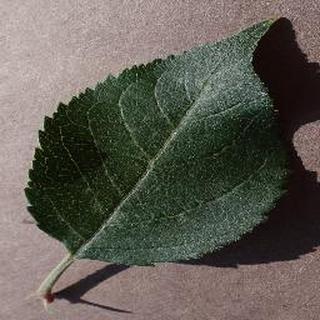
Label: healthy_apple